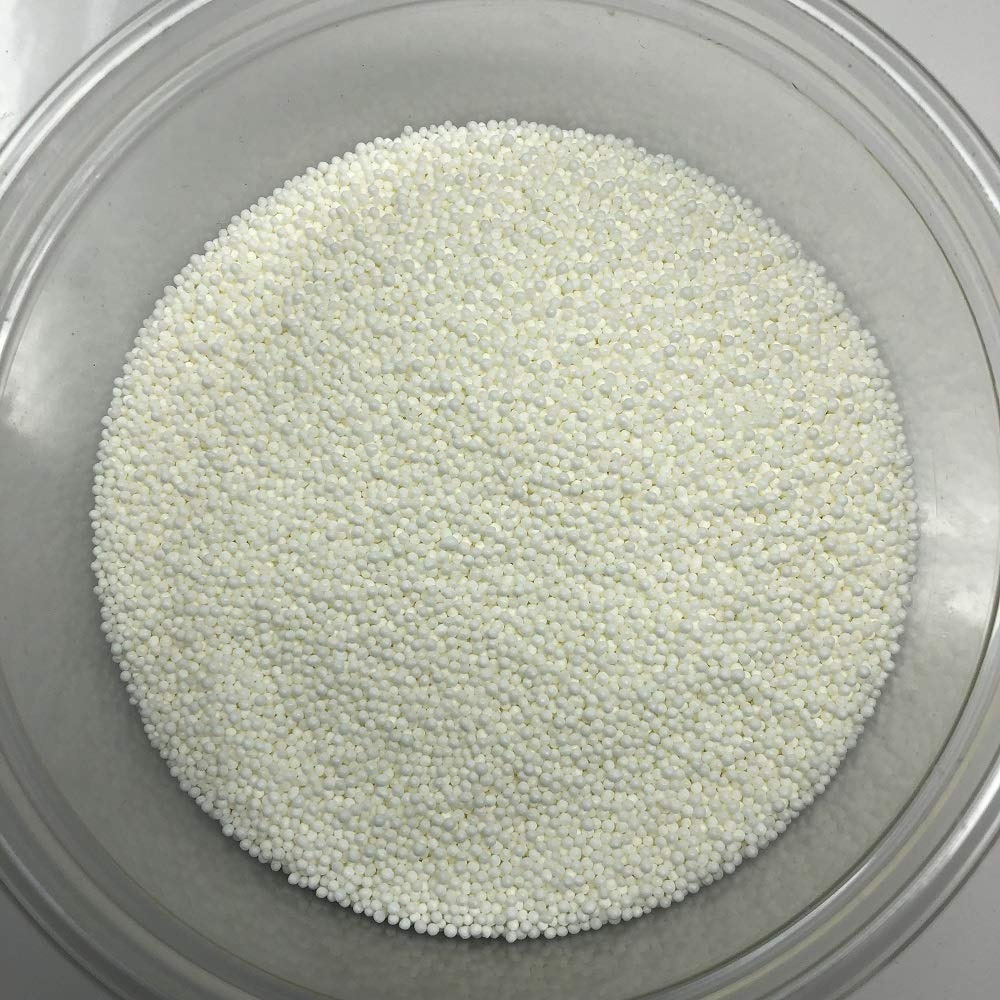
Item Name: Nonpareils White Bakery Topping Sprinkles 1 pound
Product Description: White Nonpareils. The perfect topping for your cookies, cupcakes, ice cream, or any other dessert! This listing is for a bulk 1 pound package of white nonpareils.
Value: 16.0
Unit: Ounce

Price: 20.8